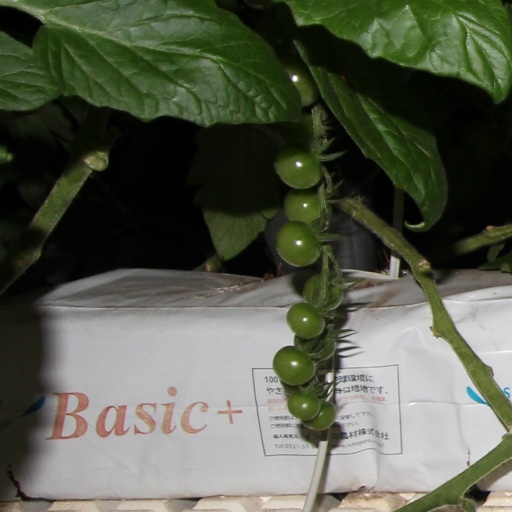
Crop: tomato